Penderyn distillery

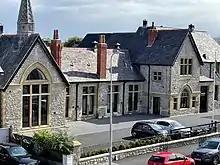
The Penderyn Llandudno Lloyd St Distillery in August 2022

It is distilled in the village of Penderyn, Rhondda Cynon Taf, in the Cynon Valley, from which the brand takes its name.